2014 Italian Grand Prix

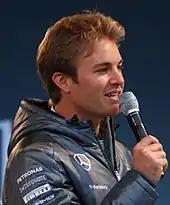
Nico Rosberg led 26 of the first 29 laps before an error put off the track, moving Hamilton into the lead.

Vettel moved to fifth by the end of the first lap but his teammate Ricciardo was put wide onto the chicane's run-off area, dropping four positions over the same distance. Massa attempted to take second from Magnussen by braking later than he did at the start of lap two as Rosberg pulled away from the two. Magnssen went wide at Curva Grande corner and blocked another pass from Massa. DRS was enabled on the next lap and Hamilton used it to attack Massa, allowing Magnussen to pull away from Massa. Magnussen defended but ran deep entering the Rettifilo chicane, allowing Massa to slipstream him into the Variante della Roggia chicane and steered right to claim second place. Magnussen entered the turn off the racing line, spun his tyres on its exit, allowing Hamilton past for third into the first Lesmo corner with better acceleration. Massa and Hamilton pulled away from Magnussen who was being caught by Vettel, Button, Alonso and Pérez.